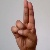
The image shows a hand gesture representing the letter 'U' in Indian Sign Language.